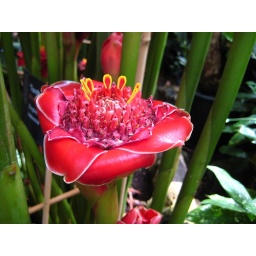
Plastic looking red flower in the Tropical Greenhouse of the Auckland Domain